Franck Chevallier

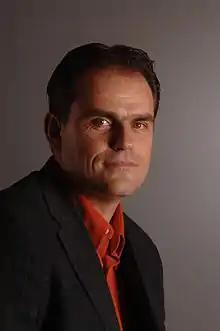

Franck Chevallier (born 3 January 1964) is a French hurdler. He competed in the men's 110 metres hurdles at the 1984 Summer Olympics.